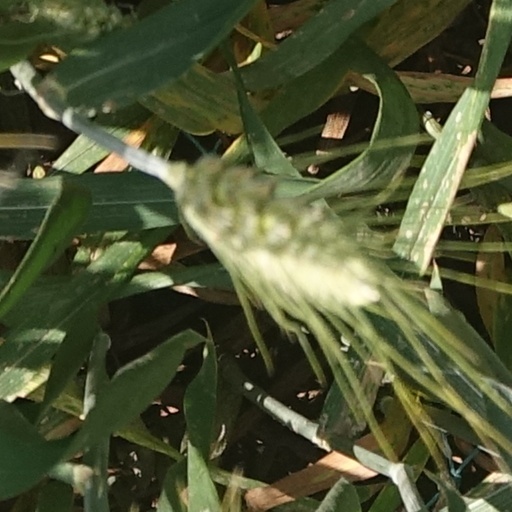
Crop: wheat